Luca Giordano

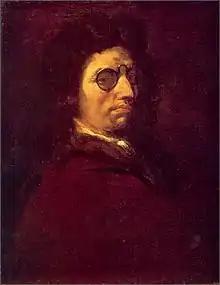
Self-portrait, , Pio Monte della Misericordia, Naples

Luca Giordano (18 October 1634 – 3 January 1705) was an Italian late-Baroque painter and printmaker in etching. Fluent and decorative, he worked successfully in Naples, Rome, Florence, and Venice, before spending a decade in Spain.